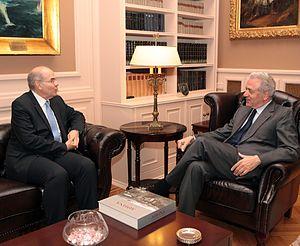
Le ministre grec des Affaires étrangères Dimitris Avramopoulos rencontrant le président de la Cour de justice de l'Union européenne Vassilios Skouris au ministère grec des Affaires étrangères le 1er avril 2013.